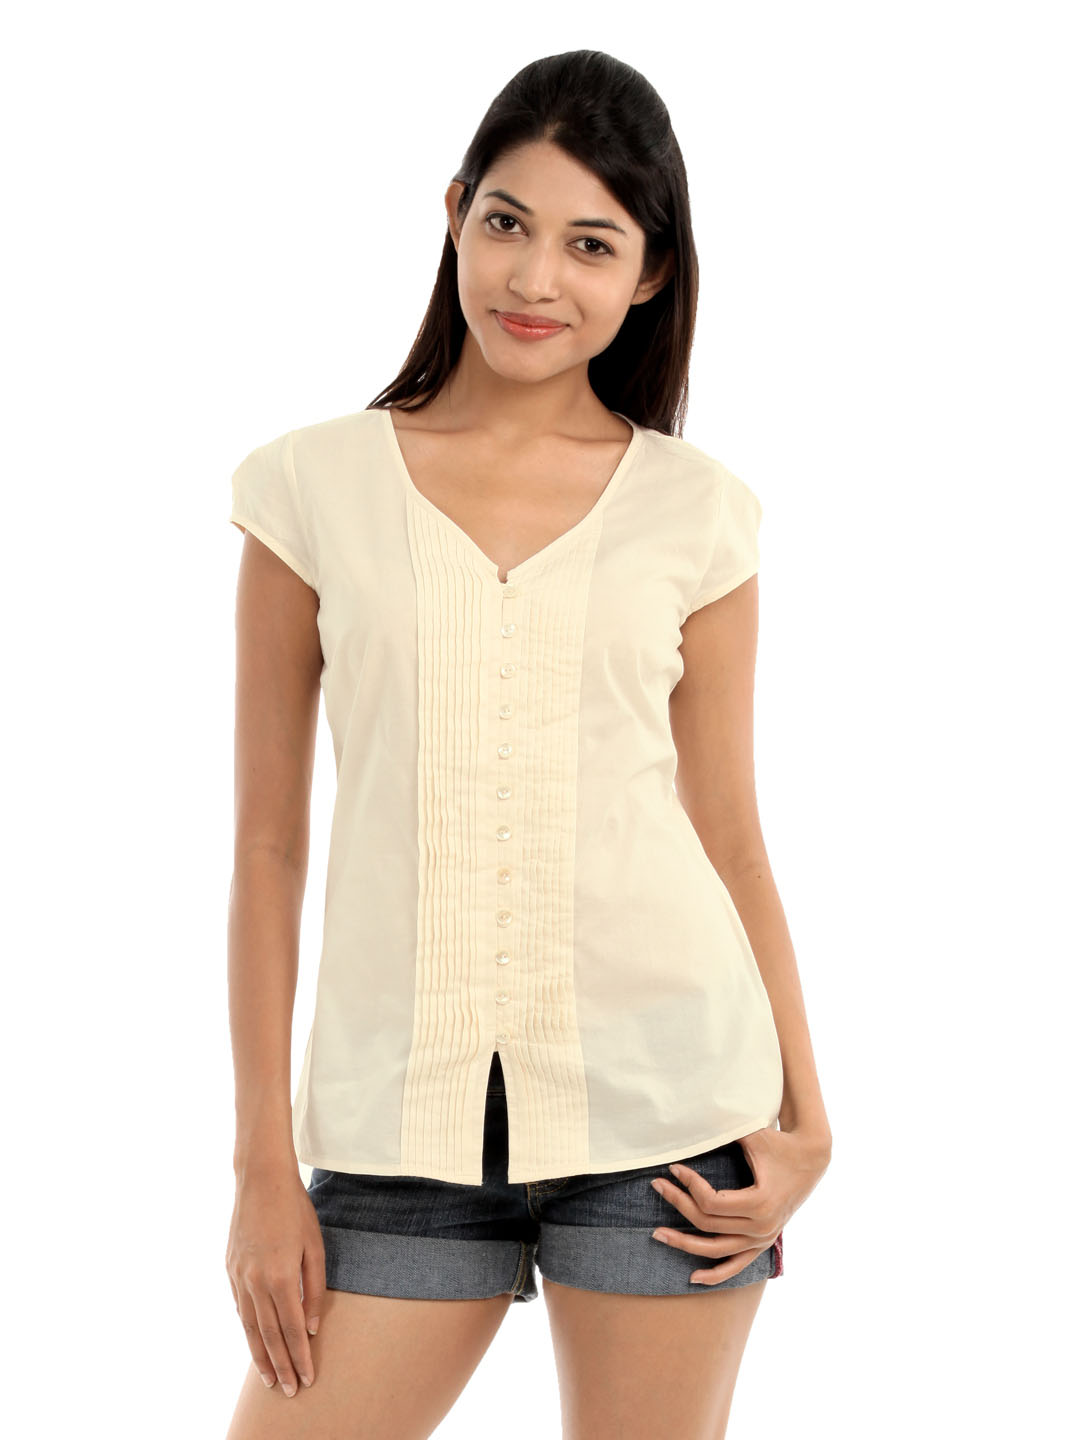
Wills Lifestyle Women Cream Top
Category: Apparel / Topwear / Tops
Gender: Women
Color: Cream
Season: Summer 2012
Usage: Casual